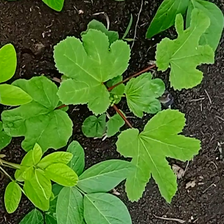
Weed species: Little_Mallow(Malva parviflora)